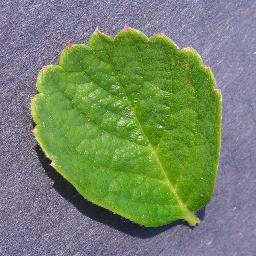
Label: Strawberry___healthy